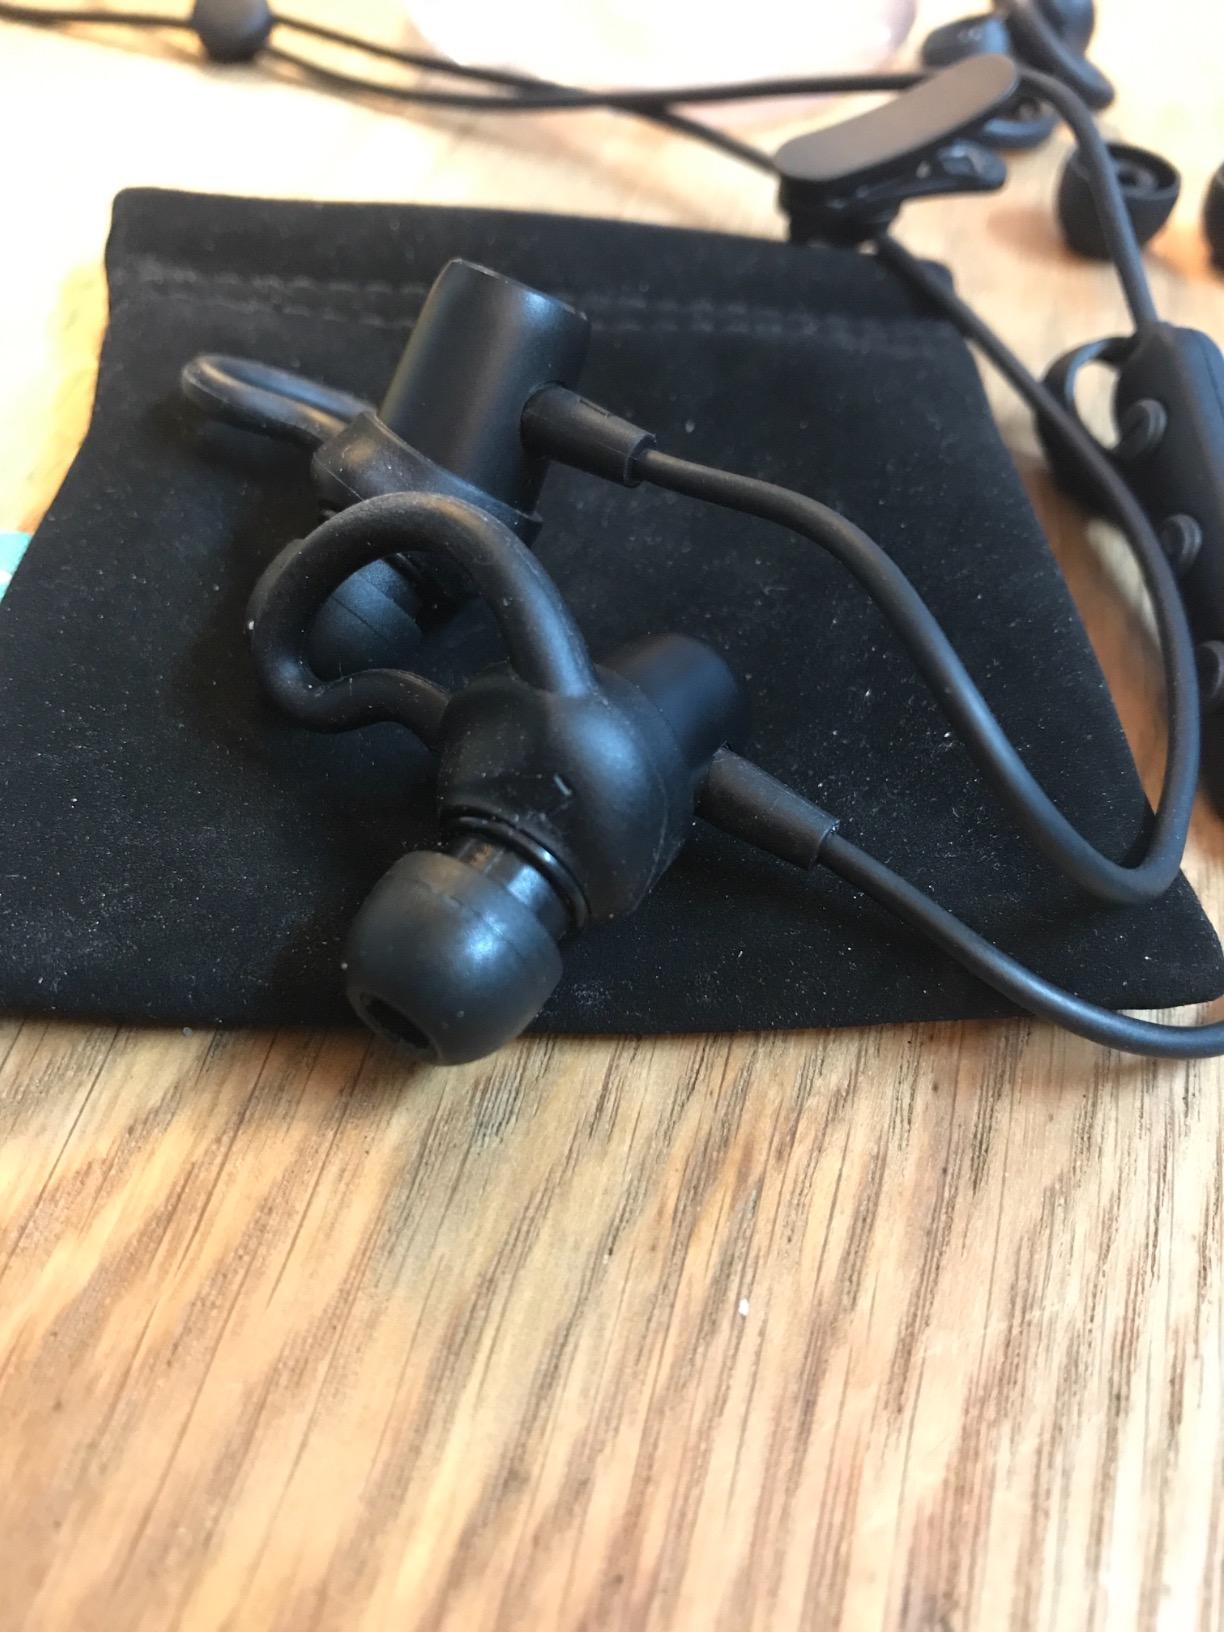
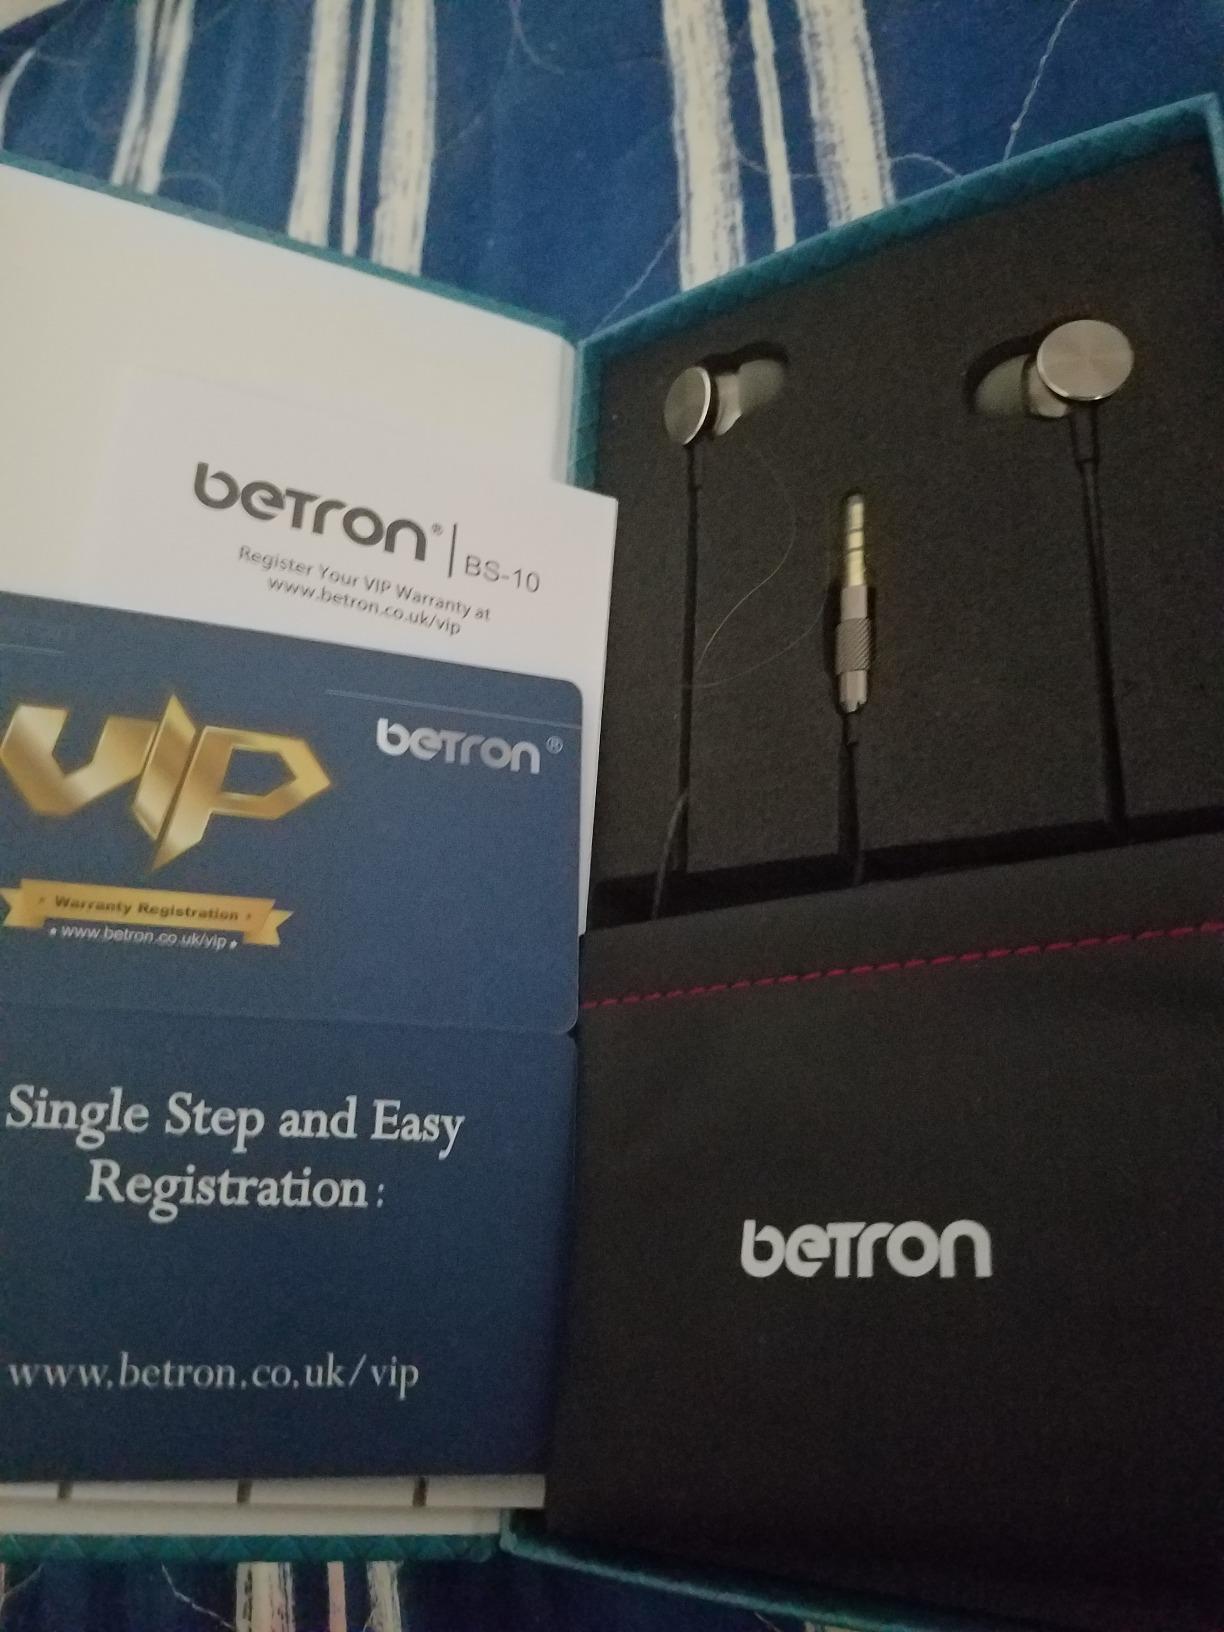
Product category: headphones
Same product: no